St. Peter's Catholic Church (Charlotte, North Carolina)

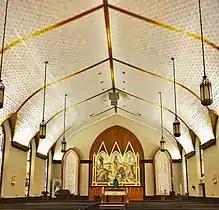
Interior of the church

As the city grew and new parishes were established in the suburbs, St. Peter lost so many members that it ceased being a formal parish in 1970, and did not regain full parish status until 1986. Since that time, in cooperation with other churches in Charlotte, particularly their sister church, St. Peter’s Episcopal, they have been working to help the poor and unfortunate of Charlotte through low-cost housing, help for AIDS victims, and outreach to the homeless. Since 1986, St. Peter's has been staffed by the Jesuits.